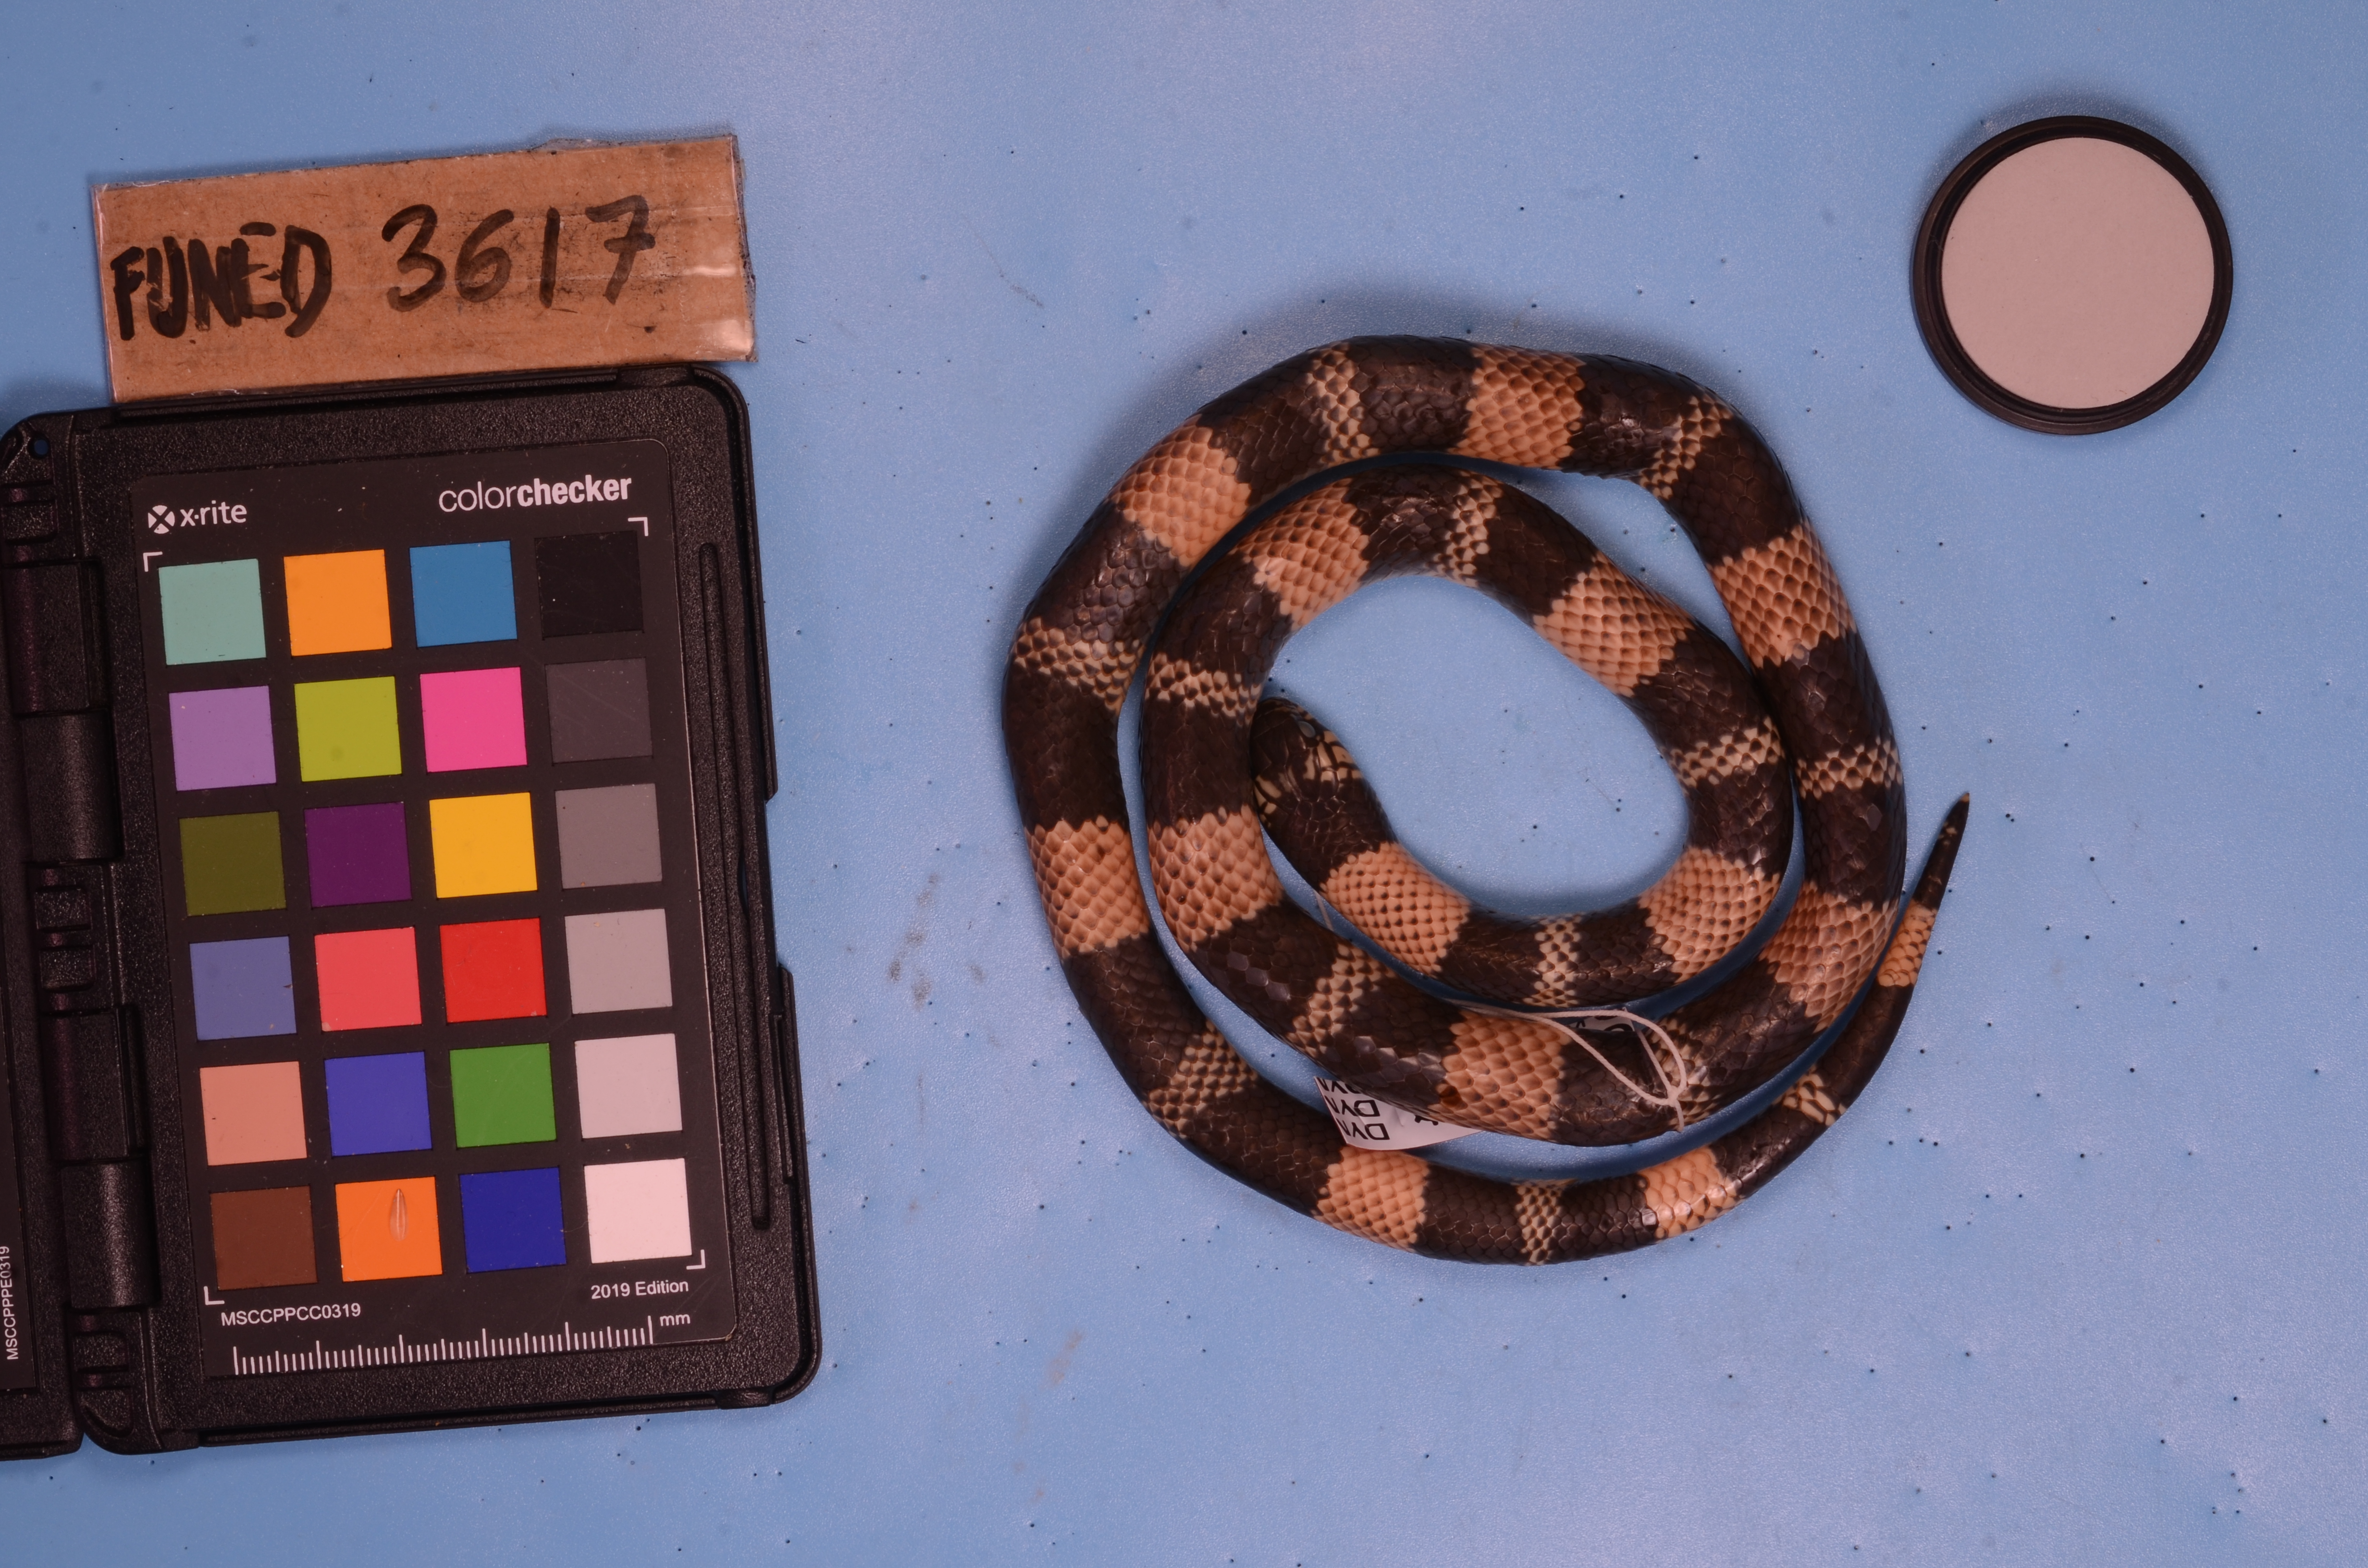
Species: Erythrolamprus aesculapii
View: dorsal
Mimicry status: mimic